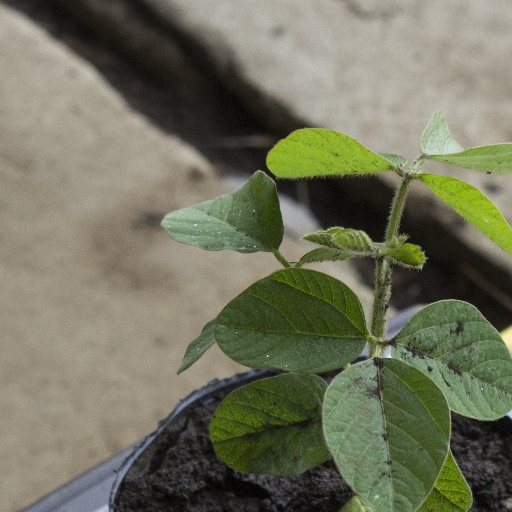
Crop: soybean